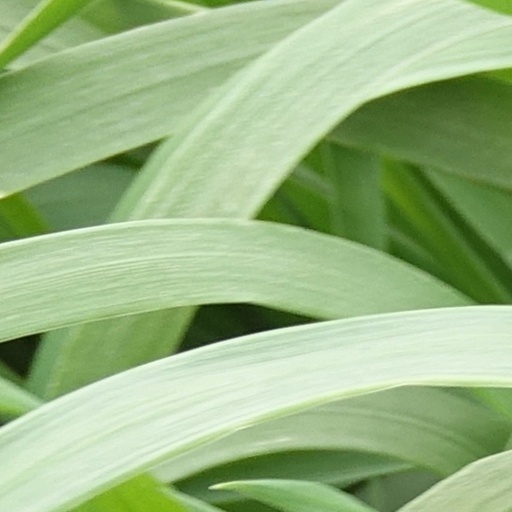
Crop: wheat